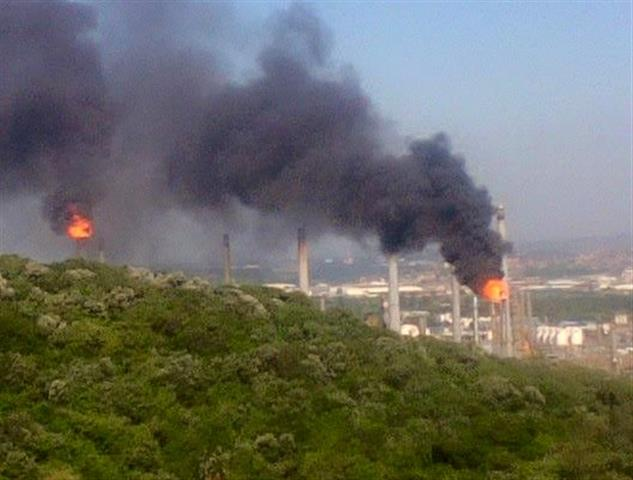
Fire: yes
Smoke: yes